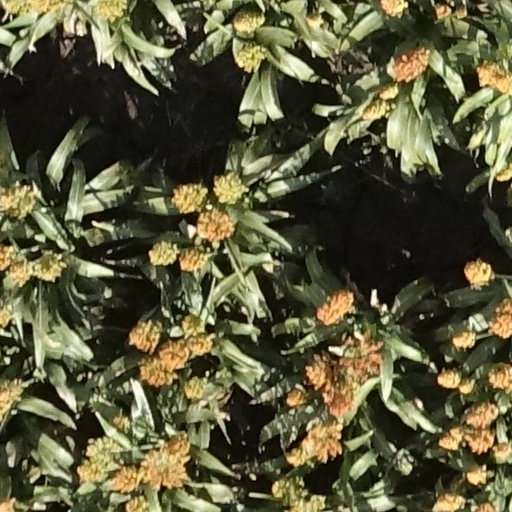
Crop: sorghum